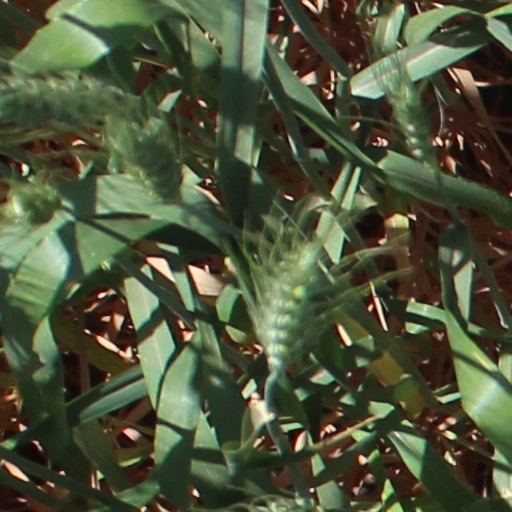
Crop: wheat